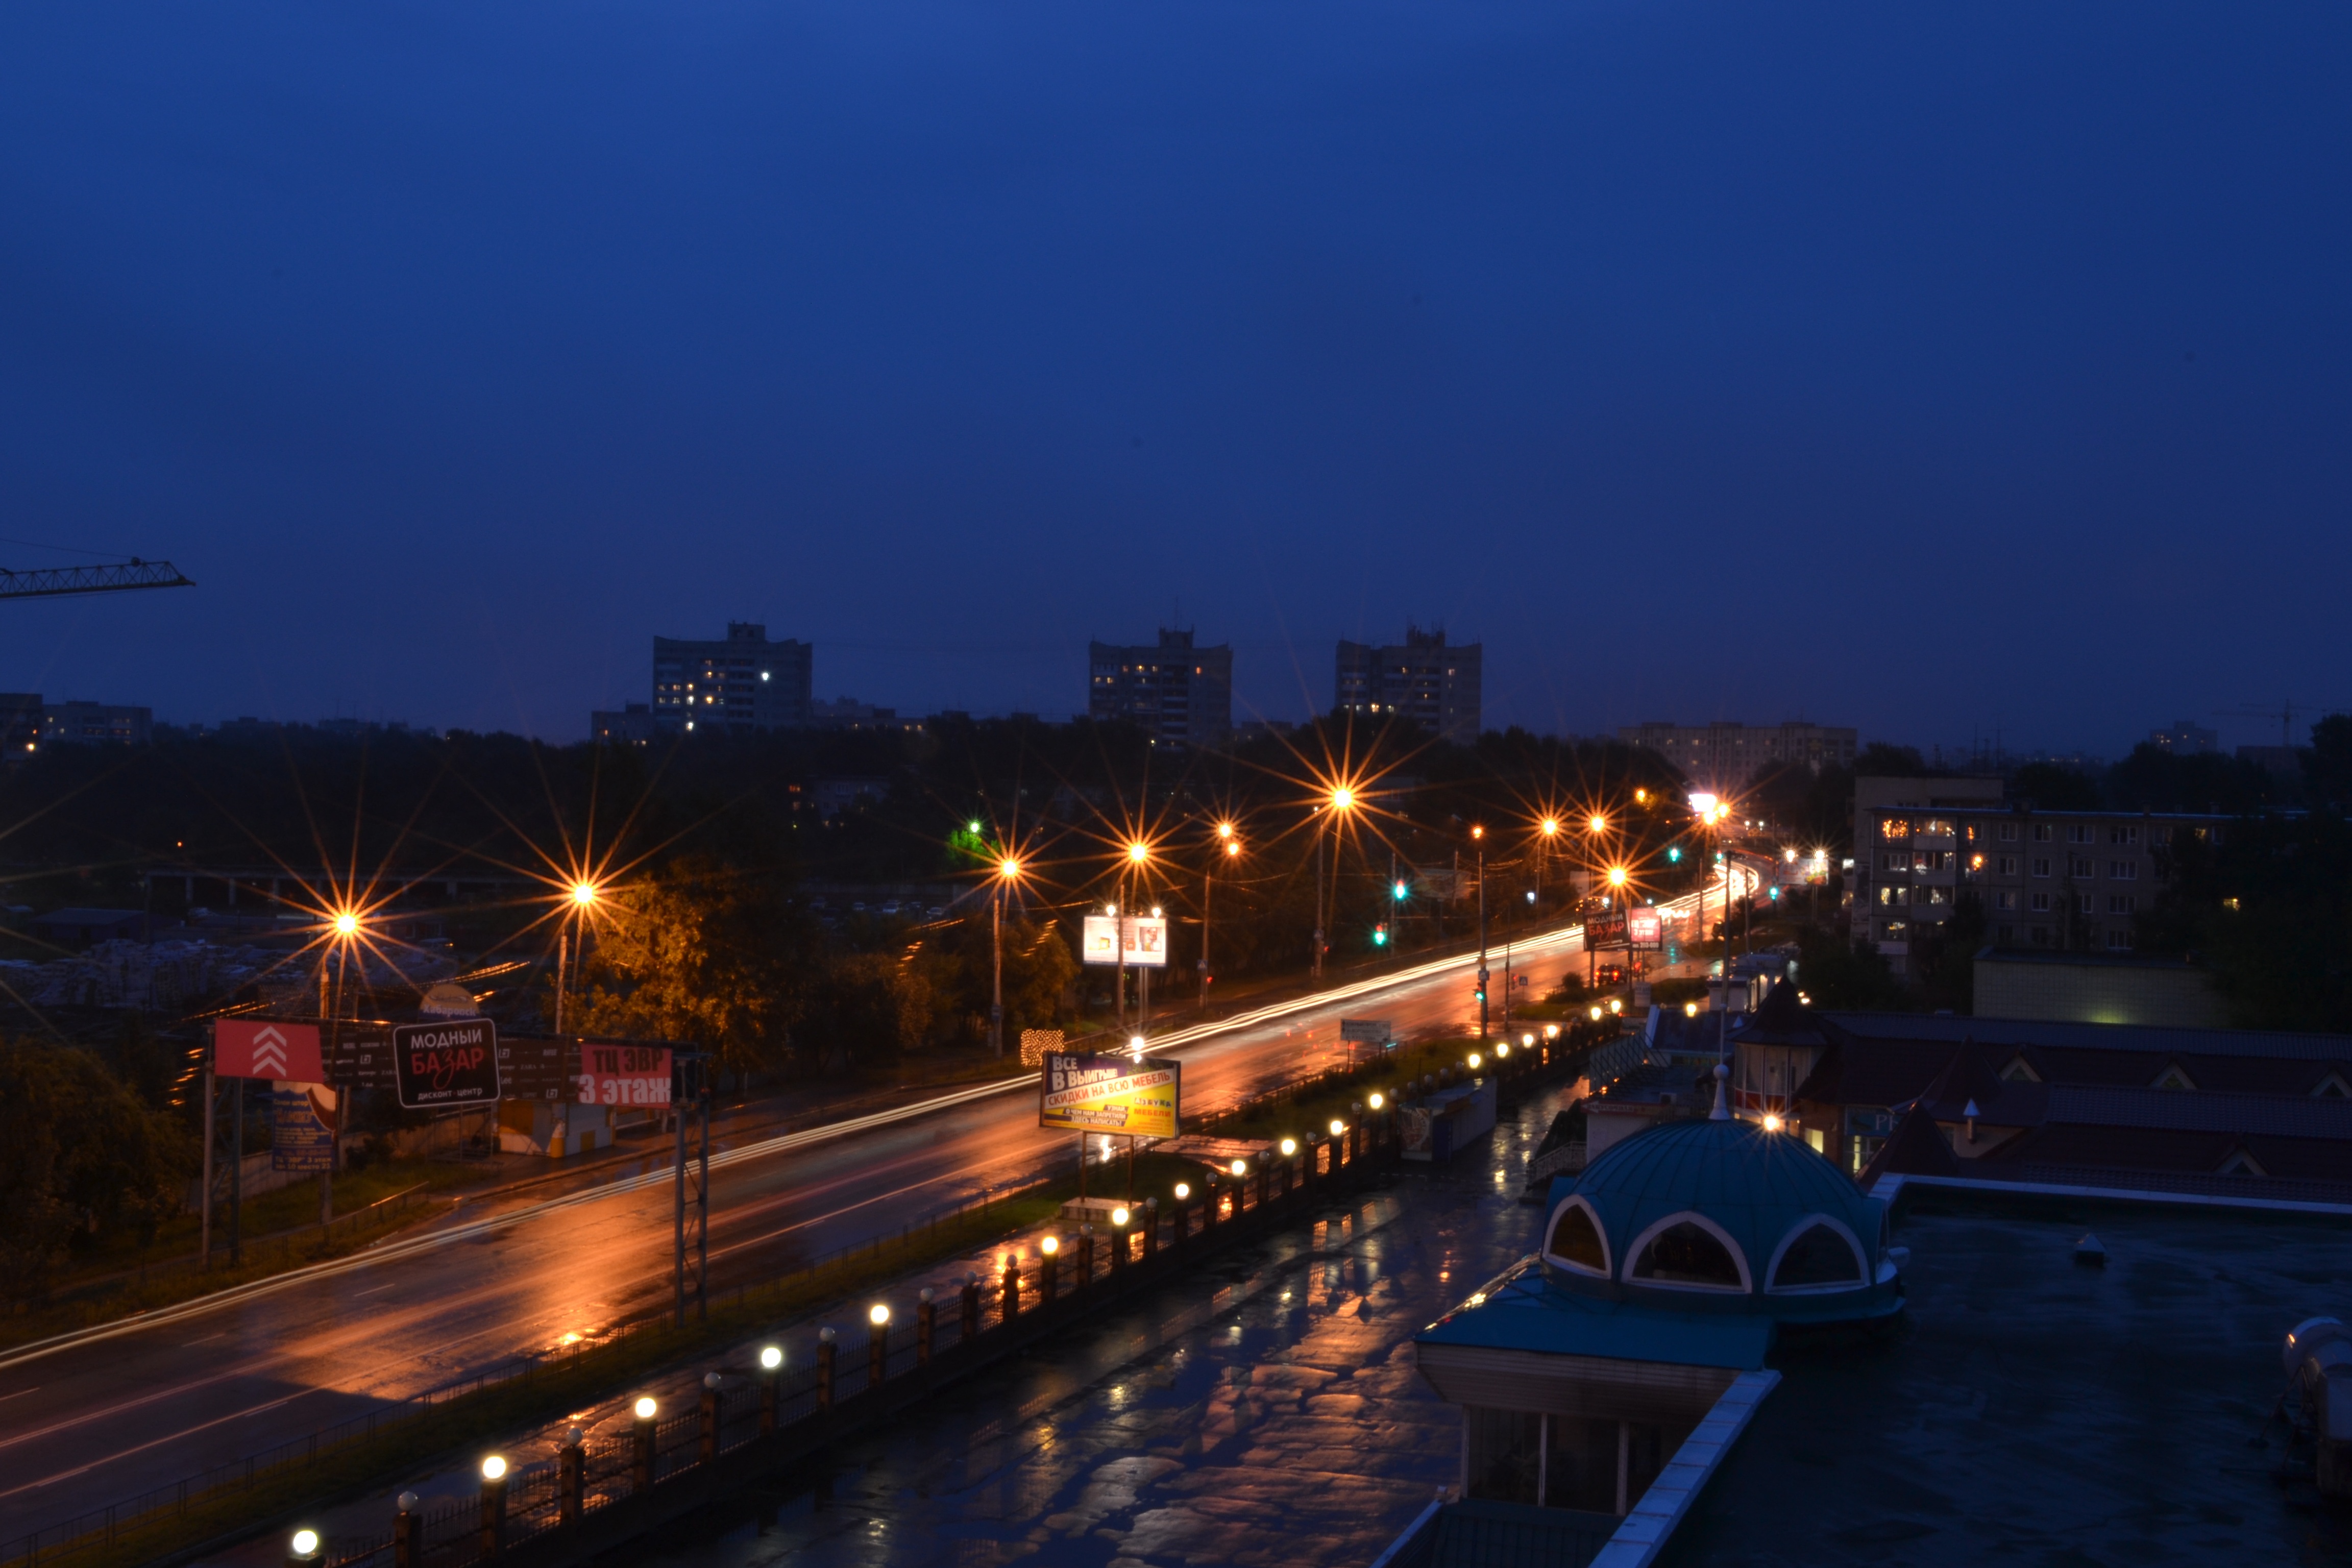
sea, tree, water, horizon, sky, sunset, road, bridge, skyline, night, town, dawn, city, river, cityscape, downtown, dusk, evening, reflection, street light, lighting, waterway, night city, body of water, lights, metropolis, the urban landscape, khabarovsk, metropolitan area, sussia, fixed link